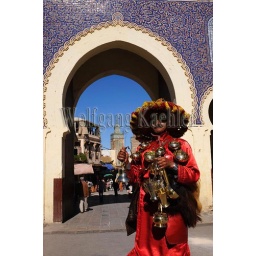
Morocco, fez, medina (Old town), city wall, blue gate, medresa bouanania in background, water bearer